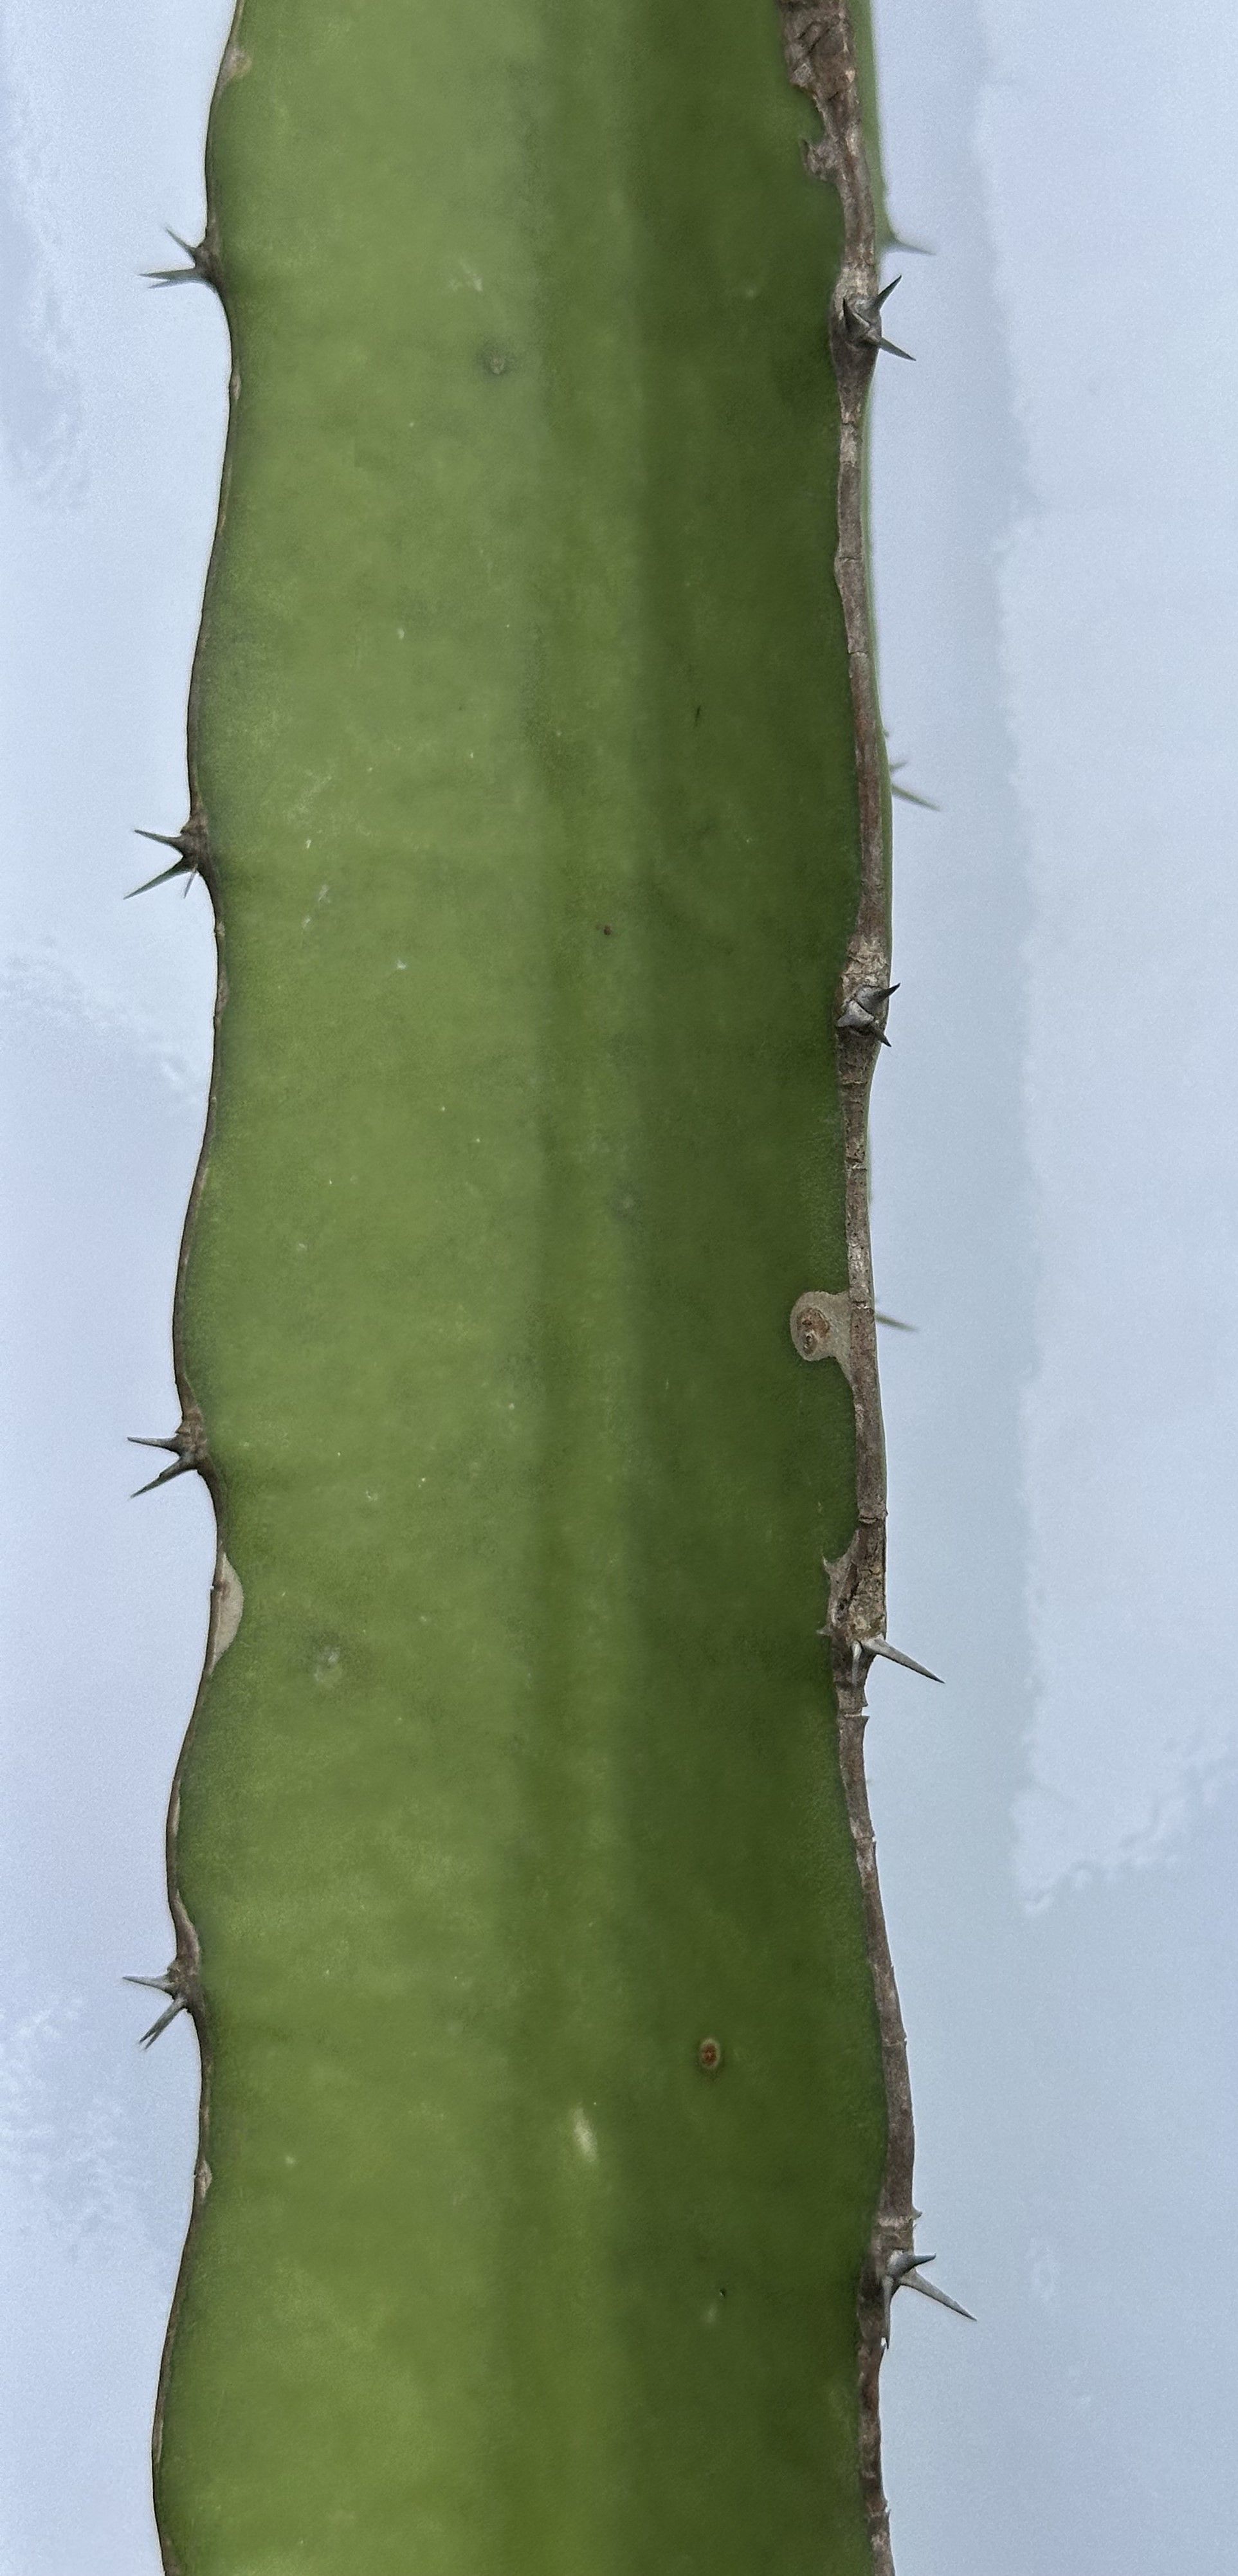
Label: Good leaf